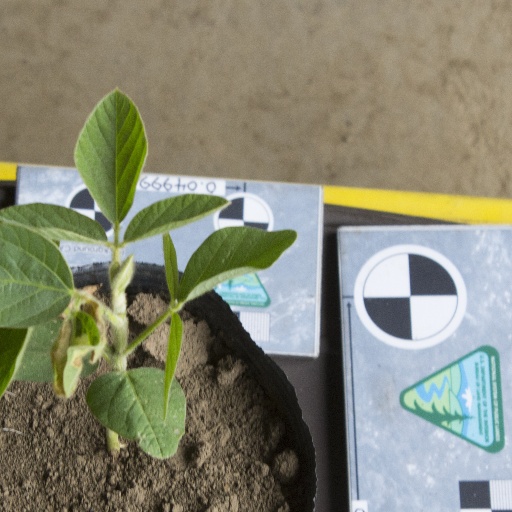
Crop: soybean